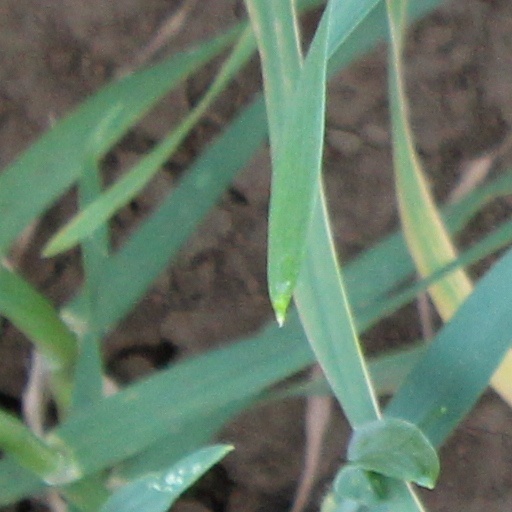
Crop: wheat